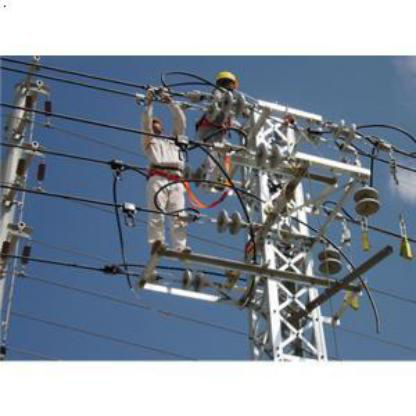
Objects in the image:
label: helmet